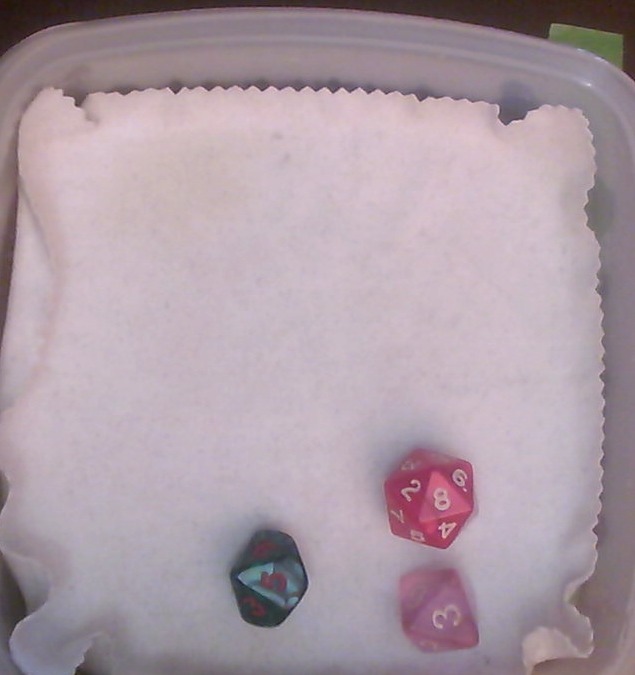
Dice in frame:
type: d20
value: 1
type: d10
value: 1
type: d8
value: 1
Label source: human
Face values trusted: no